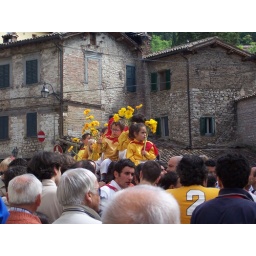
Can't see it in the photo, but the kids are sitting on giant wooden candles that weigh hundreds of pounds.